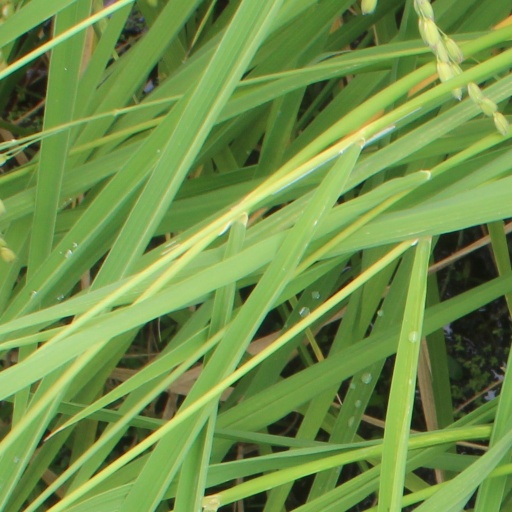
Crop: rice